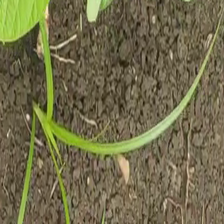
Weed species: Lavhala_(Cyperus_Rotundus)